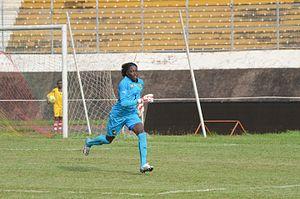
La gardienne des buts de l'équipe nationale de football du Cameroun, les lionnes indomptables